ANY Security Printing Company

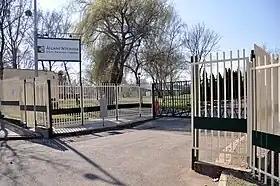
The company's Fátyolka Street entrance

After the Austro-Hungarian Compromise of 1867, the first independent Hungarian government was formed and the legal predecessor of its state printing house, a branch of the Viennese Imperial and Royal Court and State Printing House, was established by the Austrian government in Timișoara after the suppression of the Hungarian Revolution of 1848 and Independence War. The printing house began operation in 1851 and became the largest institution in a town that already had highly developed printing houses.